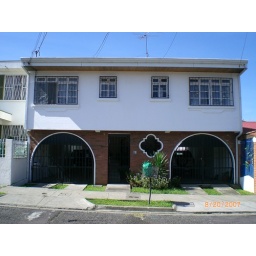
Front of property from the street you are looking at the condo complex in front of the main house